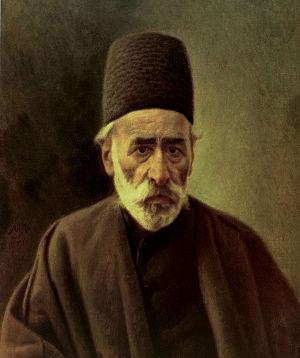
Mohammad Ali Foroughi, également connu sous le nom de Zoka ol-Molk, est un homme politique iranien né le 1ᵉʳ janvier 1877 à Téhéran et mort le 26 novembre 1942 dans la même ville. Il a été Premier ministre de l'Iran à trois reprises.